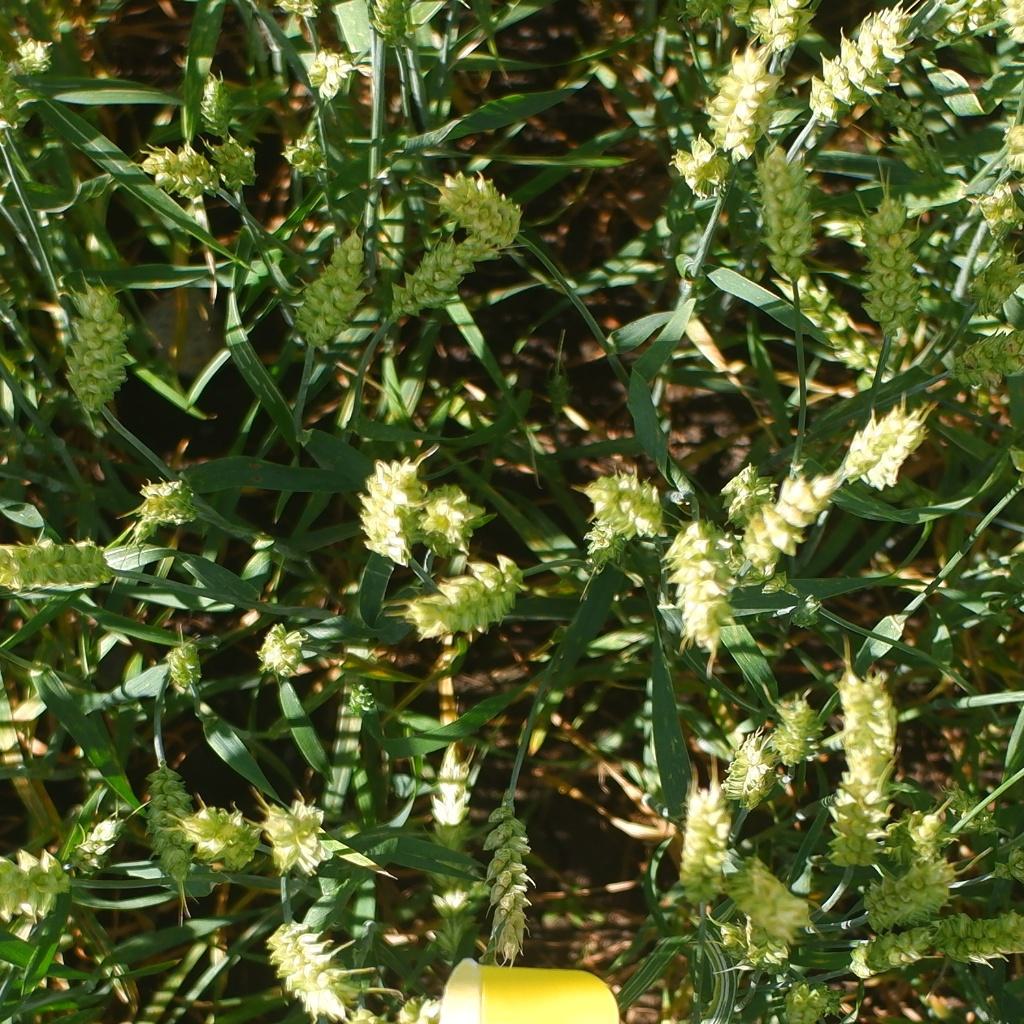
Country: Norway
Location: NMBU
Wheat development stage: Ripening